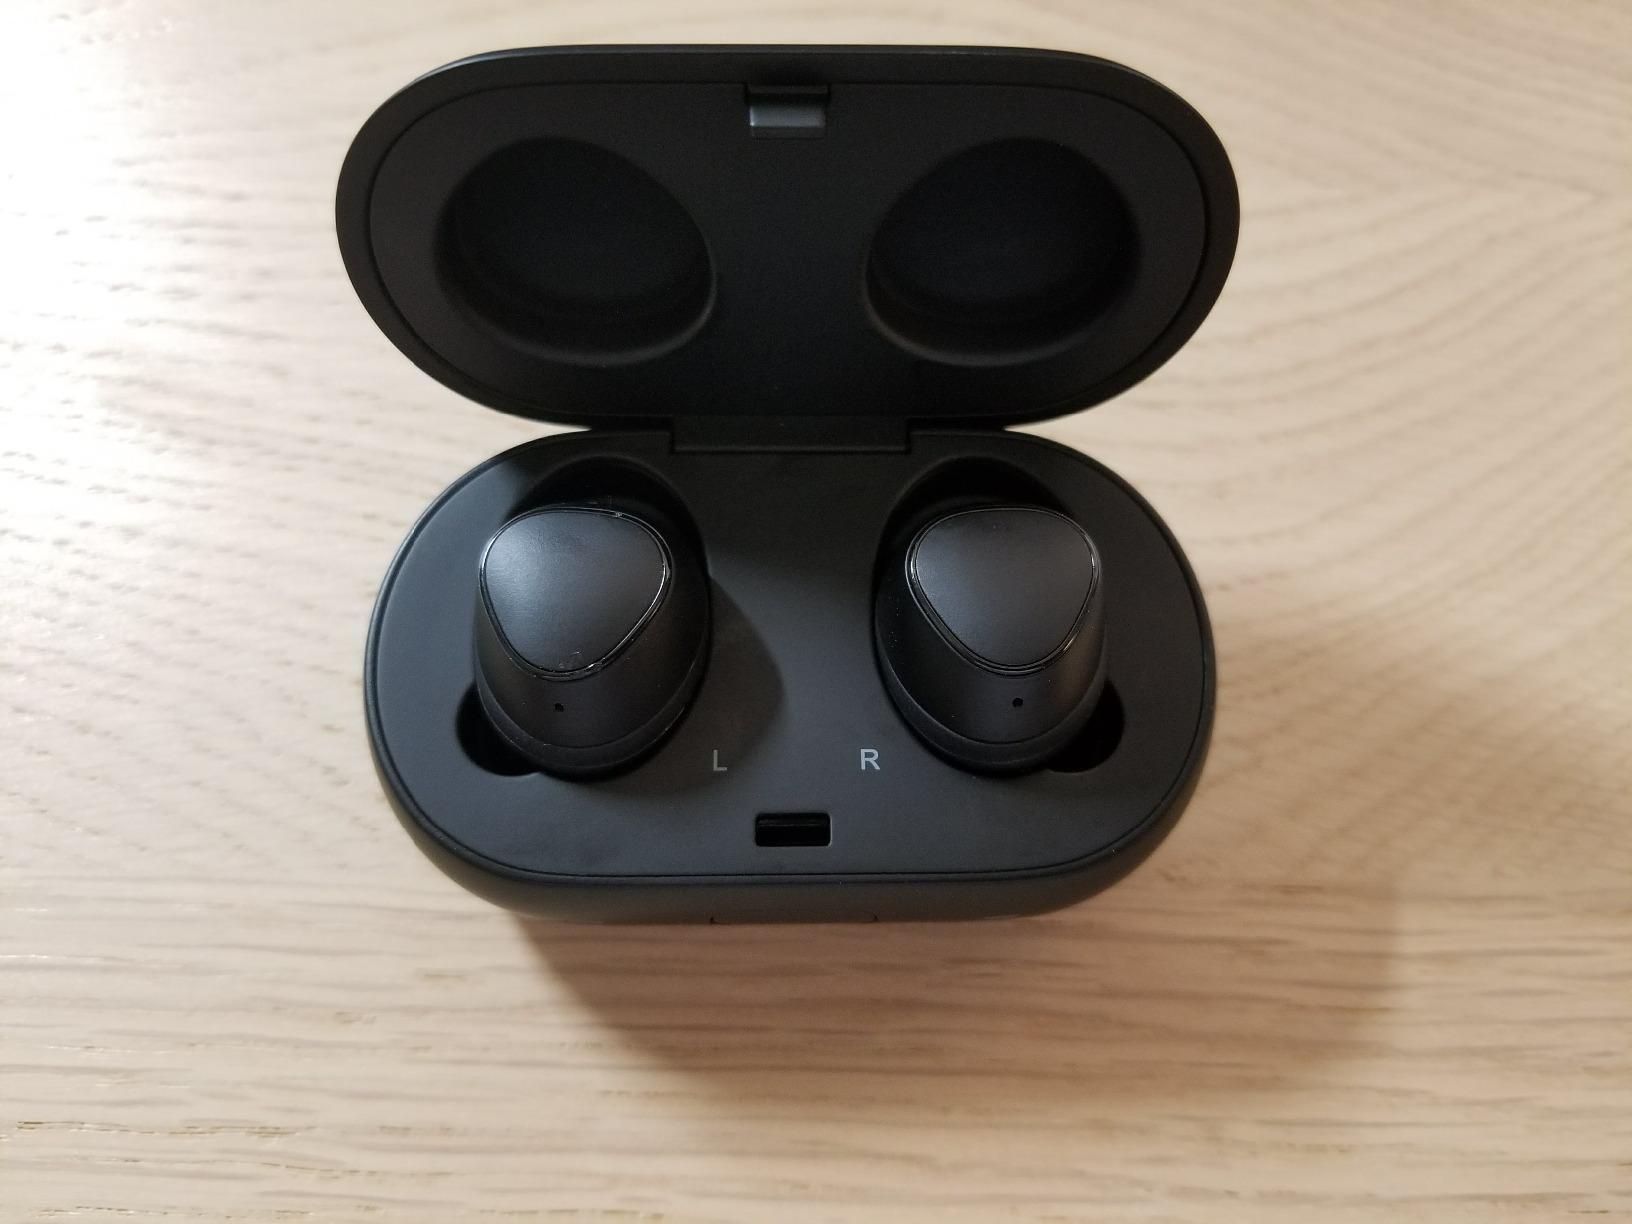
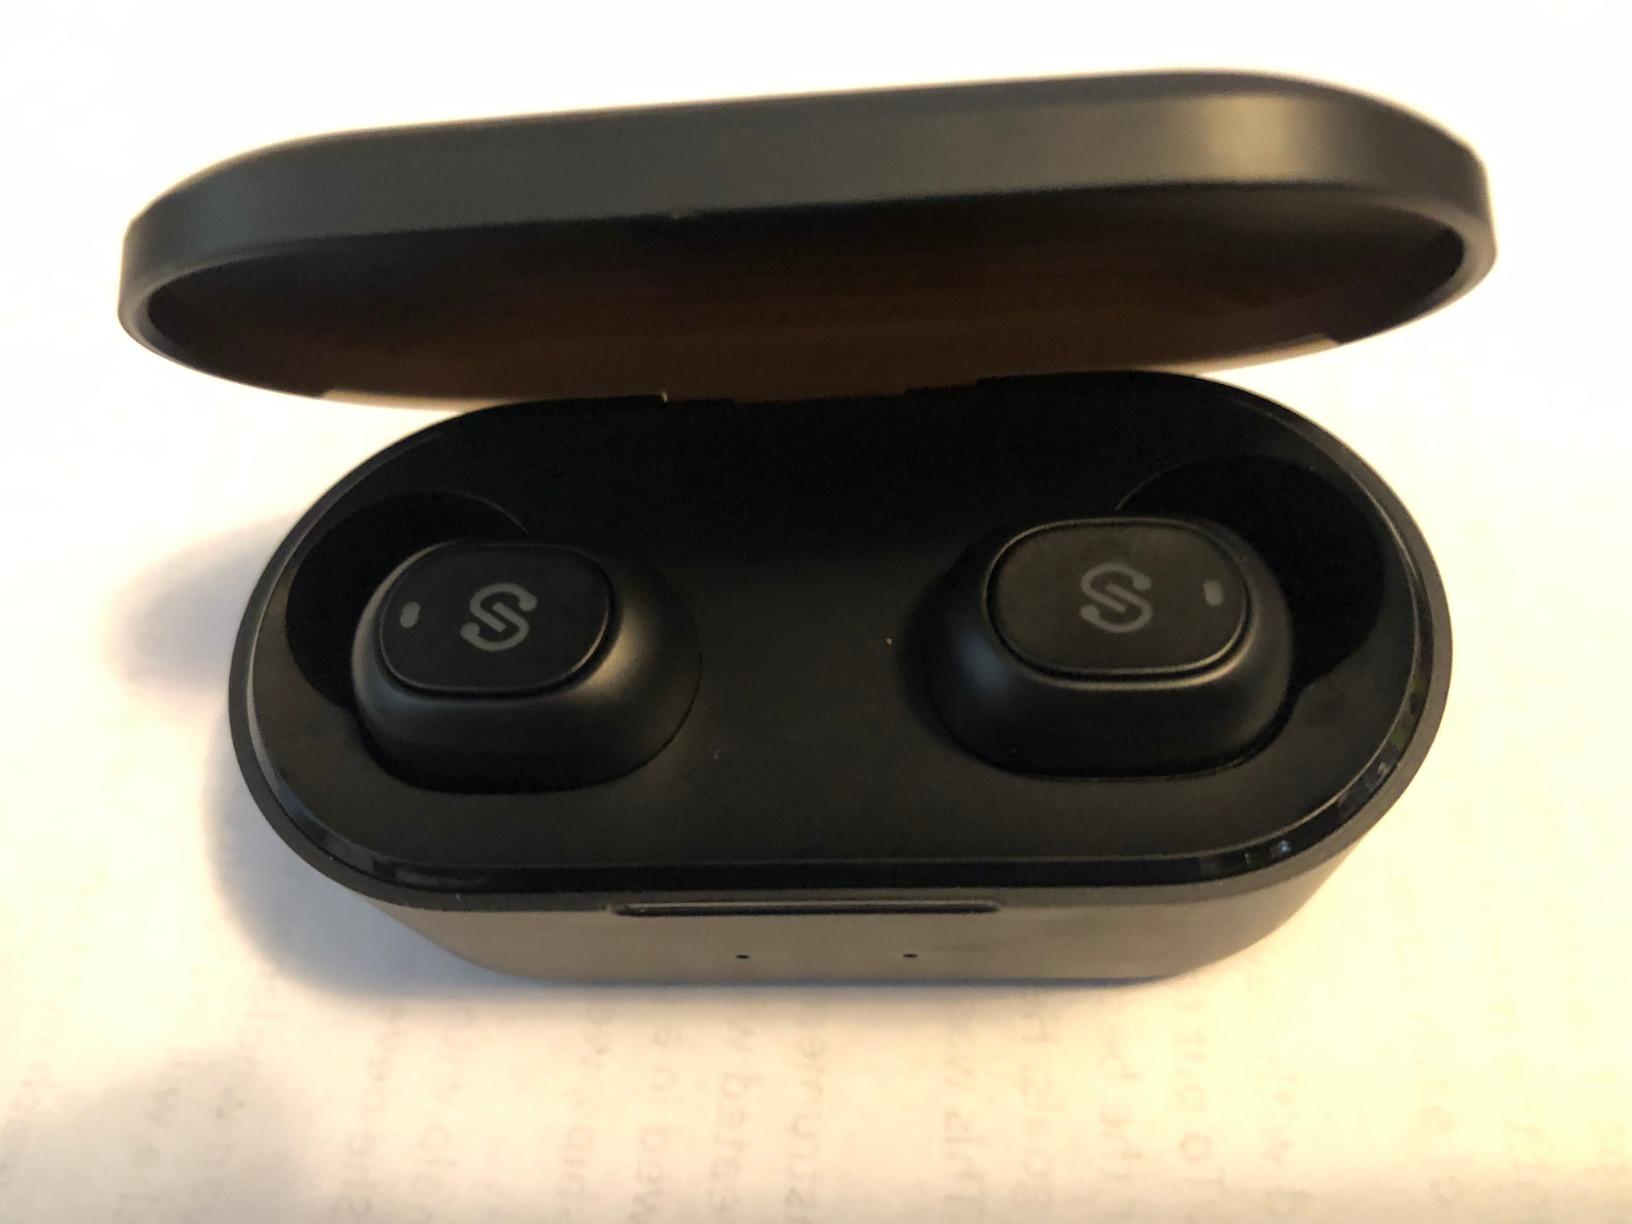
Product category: earbuds
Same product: no